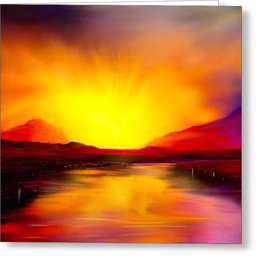
greeting card featuring island by person